3rd Combat Weather Squadron

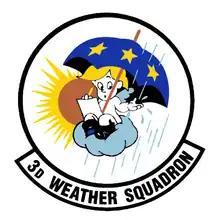
3rd Weather Squadron Patch

The 3rd Combat Weather Squadron (3 CWS) is a unit of the United States Air Force. It was formed at Barksdale Field (now Barksdale Air Force Base), Louisiana, on 24 June 1937, as part of the Signal Corps. The 3rd was one of three original squadrons that eventually transferred from the Signal Corps to the Air Corps. Currently located at West Fort Hood, the 3rd Combat Weather Squadron is aligned under the 5th Combat Weather Group (5 CWG). Weather support to Fort Hood began in 1947 at the newly constructed Killeen AFB. Today, the 3rd Combat Weather Squadron—in addition to providing weather support to the Fort Cavazos complex—has operating locations at Forts Bliss, Huachuca, Riley, and Sill in Texas, Arizona, Kansas, and Oklahoma, respectively.